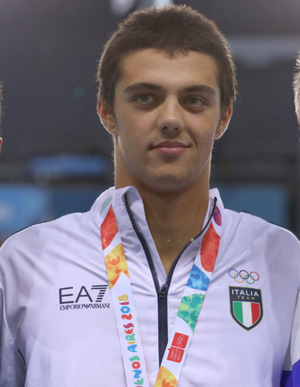
Thomas Ceccon est un nageur italien.